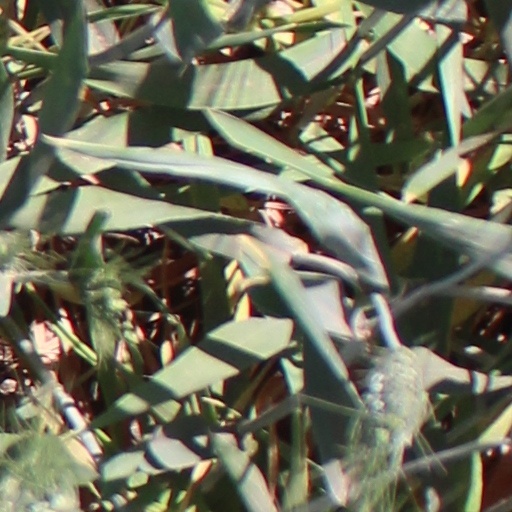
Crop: wheat